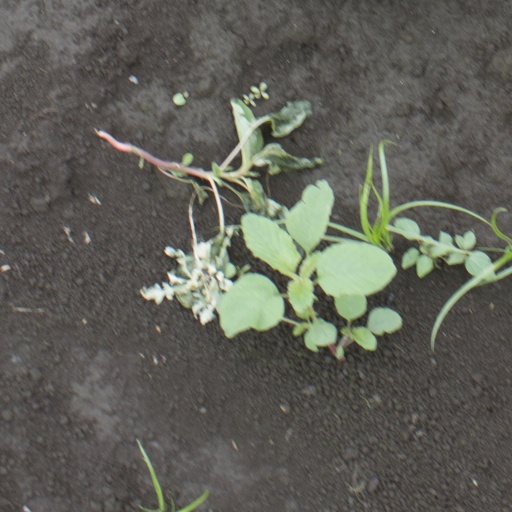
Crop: soybean